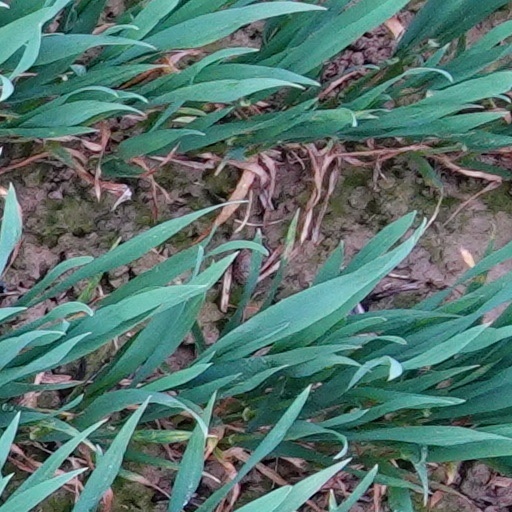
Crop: wheat